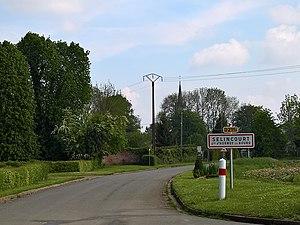
Hornoy-le-Bourg
Selincourt est une ancienne commune française située dans le département de la Somme et la région Hauts-de-France. Elle est associée à la commune d'Hornoy-le-Bourg depuis 1972.